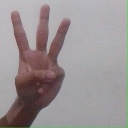
अक्षर: व